Answer in natural language. Where is brown top white leg dining table with respect to bin? Choose between the following options: right or left
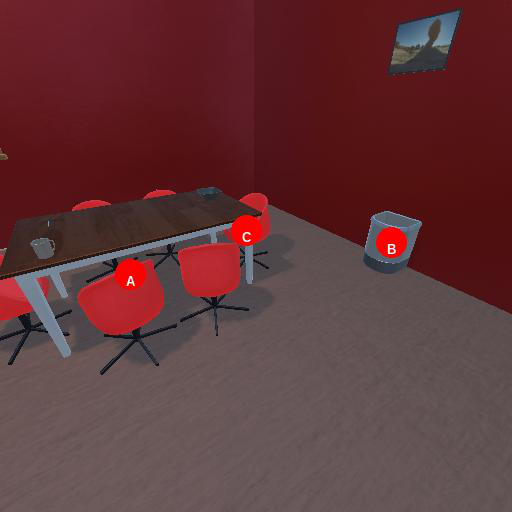
<answer>left</answer>